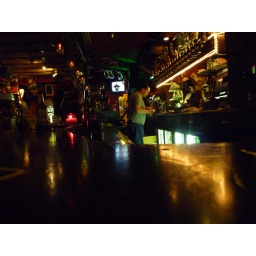
Great rock music bar on Oudezijds Achterburgwal. The guy behind the bar plays percussion along to the music using the lights above the bar.